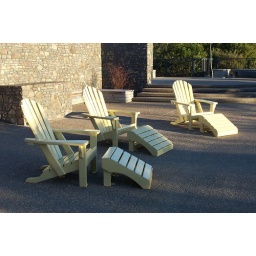
The yellow chairs in the American Garden, Hamilton Gardens